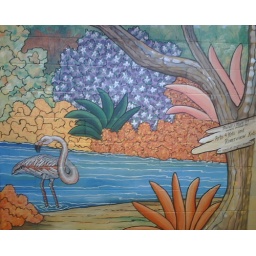
Girls bathroom wall at the Splash Pad in Riverview